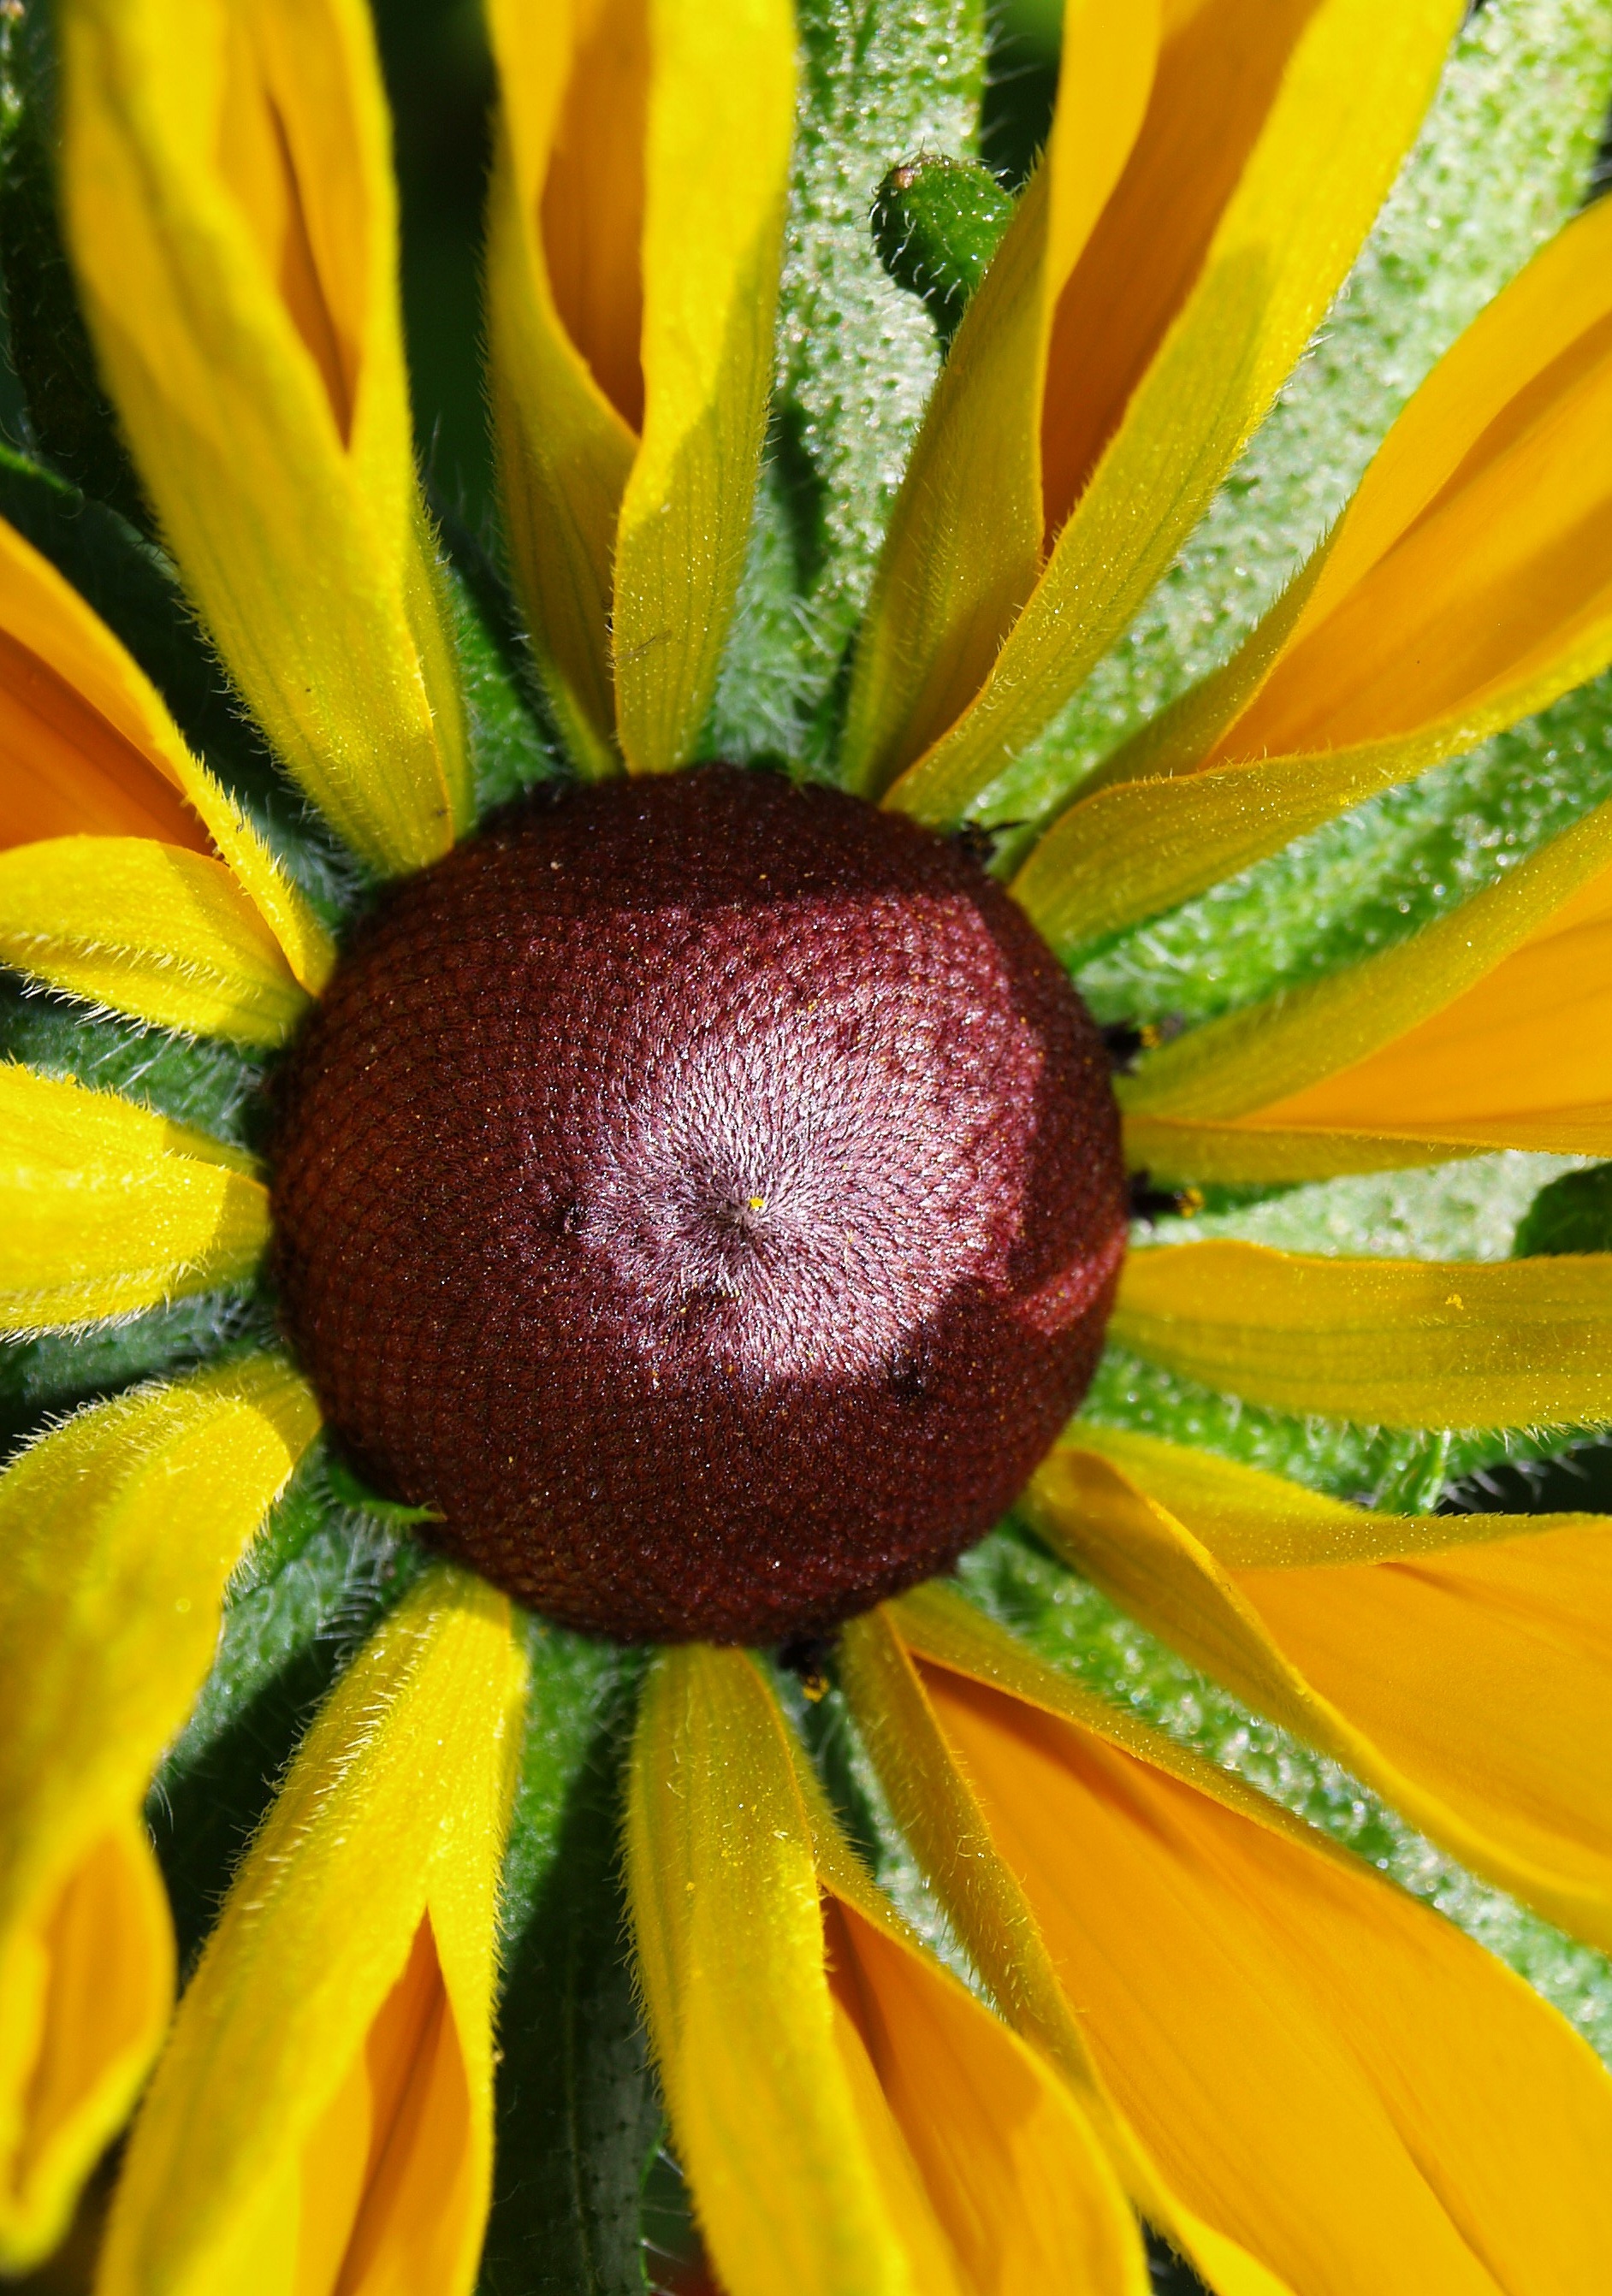
plant, photography, leaf, flower, petal, summer, green, yellow, garden, flora, sunflower, wildflower, close up, macro photography, flowering plant, daisy family, flower bouquet, land plant